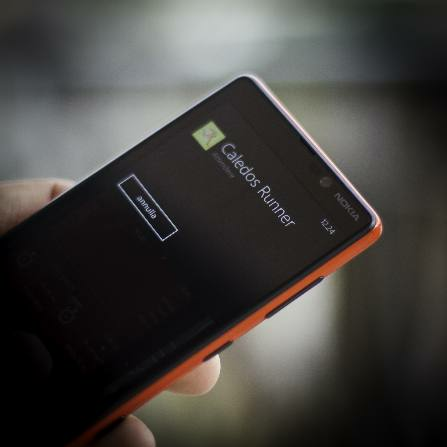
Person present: No